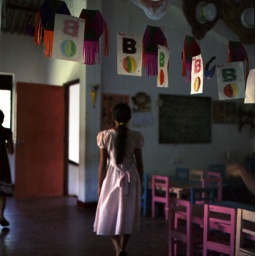
girl in classroom